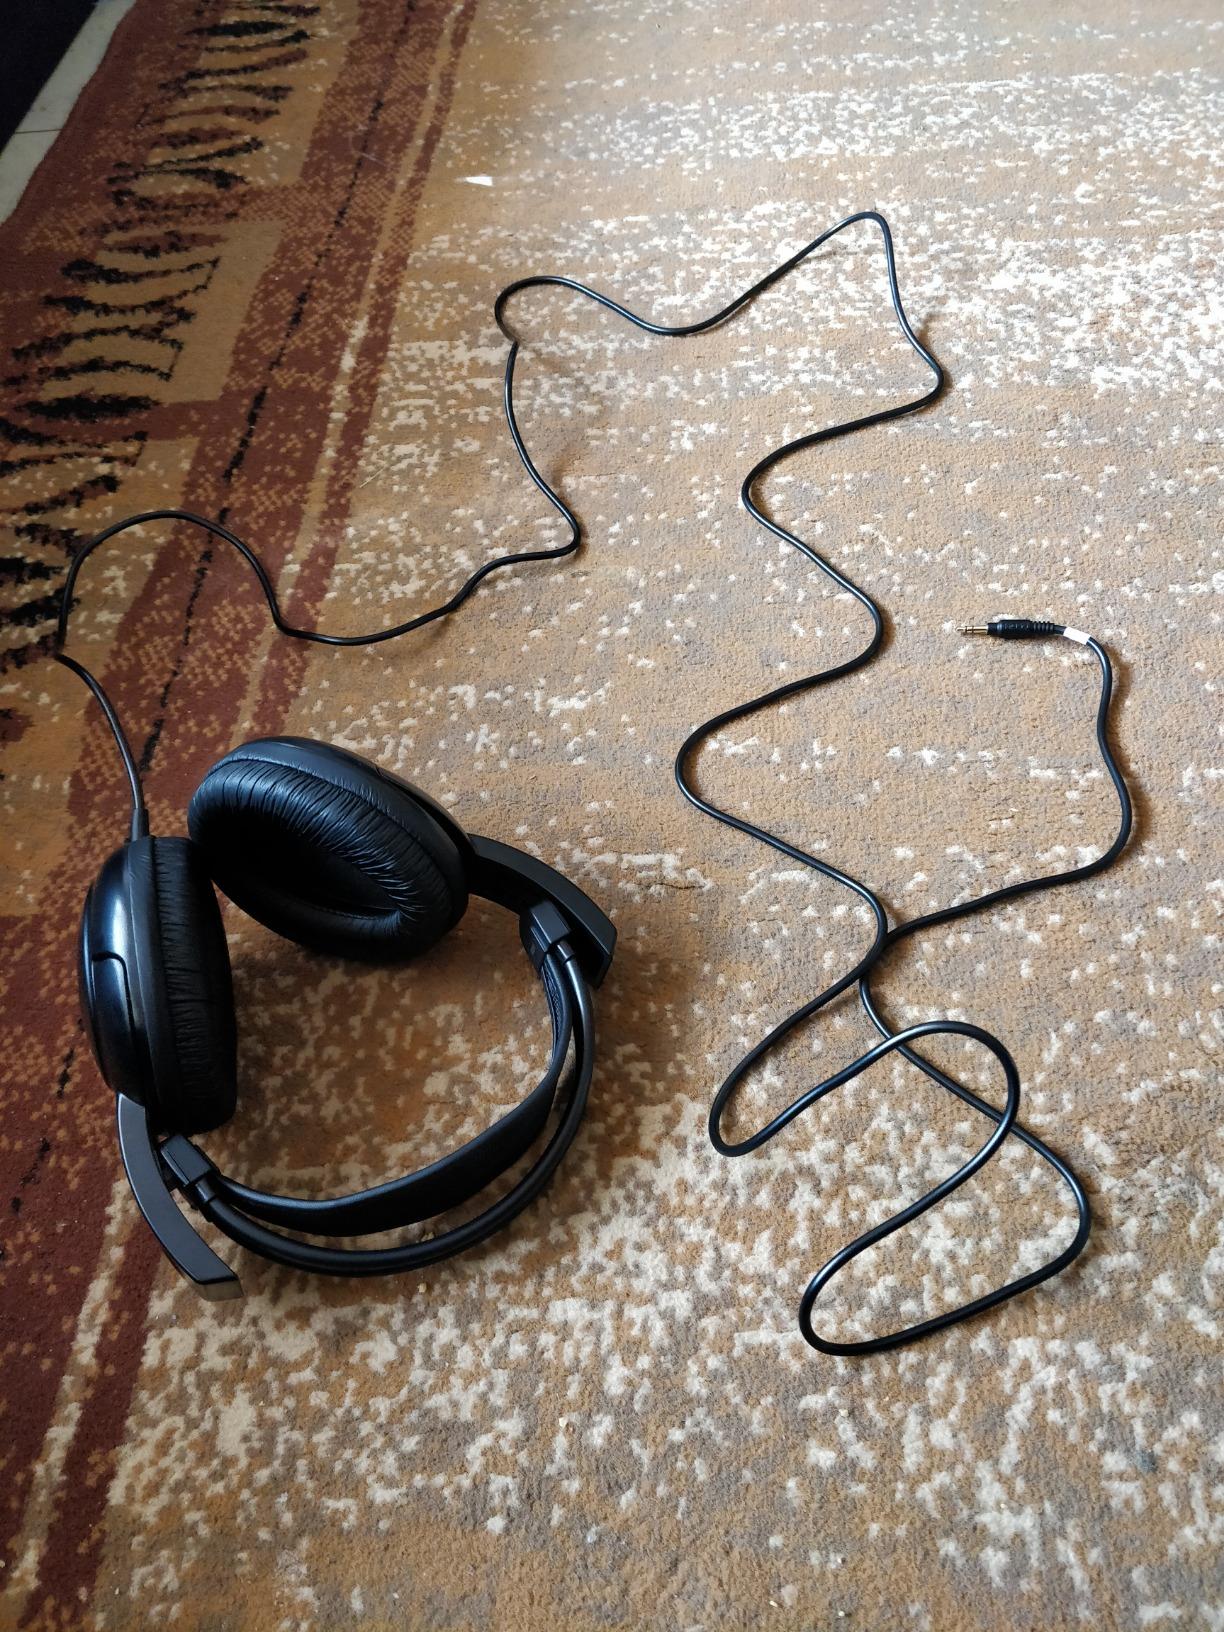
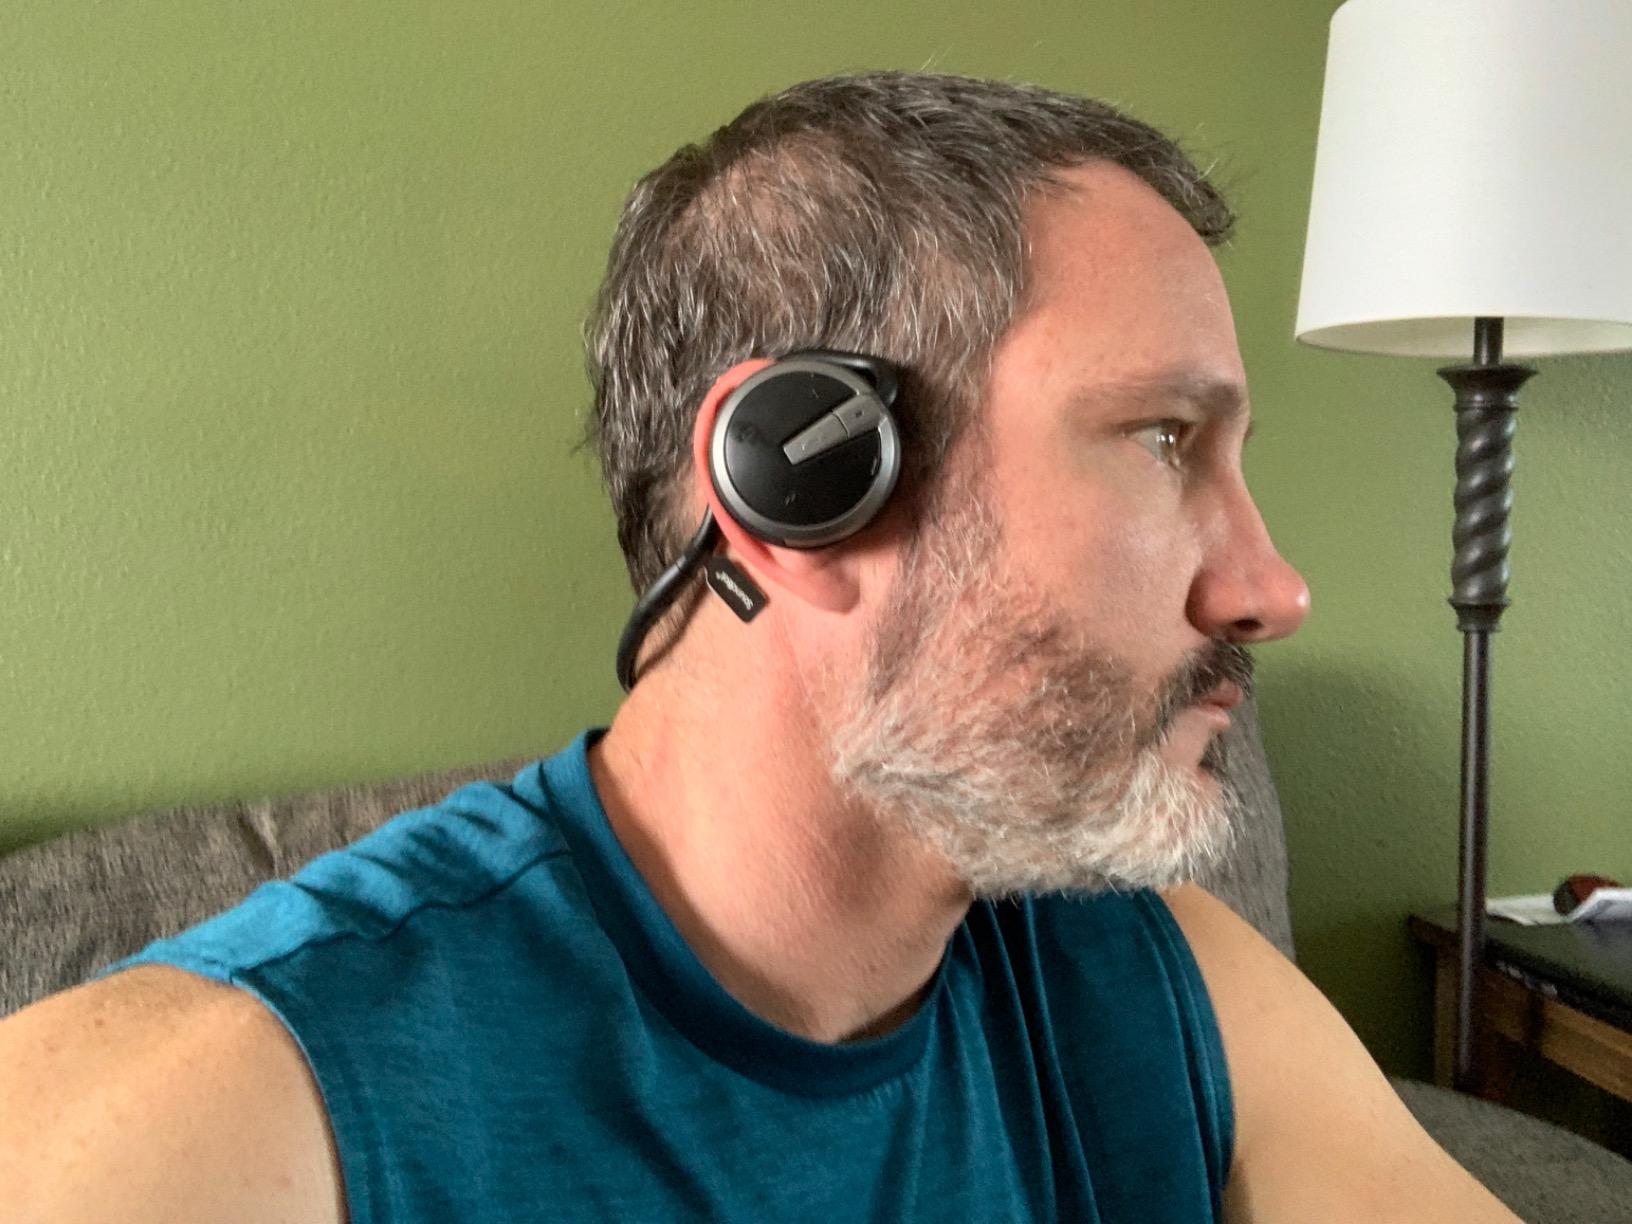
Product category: headphones
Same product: no